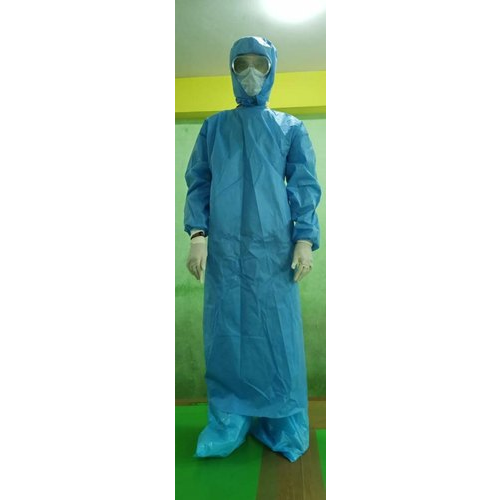
Objects detected:
Mask
Gloves
Gloves
Coverall